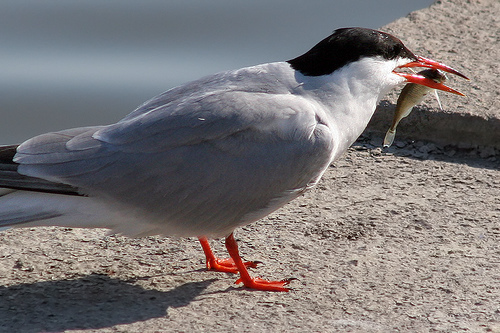
this bird has grey wings, a white throat, orange feet and bill, and a black crown.
the bird with black crown, white wings,belly, breast, neck and red tarsus, feet and bill
this is a grey bird with orange feet and a black head.
this is a grey bird with a white throat and a black head.
this very striking bird has a white body anda scarlet beak and feet.
this rather large sized bird has a long, thin orange beak with a black pointy tip to match its two webbed feet.
this bird has wings that are grey and has an orange billlarge water bird, mostly all grey and white, black crown, bright orange beak and feetthe bird has webbed orange feet and a large orange curved bill.
this bird has a black crown, grey wings, and a white throat and breast.
Species: Common Tern